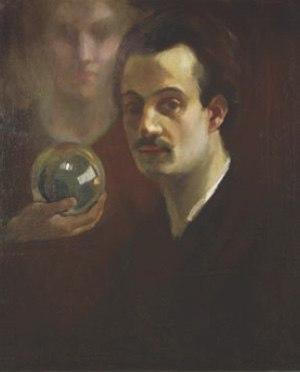
Considéré à une époque comme « la Suisse du Moyen-Orient », le Liban partage avec celle-ci, outre ses montagnes et son activité bancaire intensive, le raffinement qui se développe ordinairement dans les pays servant de plaques tournantes culturelles et financières.